Raúl Héctor Castro

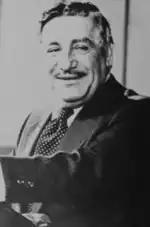
Castro as governor.

On January 6, 1975, Castro was sworn into office as the 14th Governor of Arizona, becoming the first Mexican American to hold the position since Arizona earned its statehood in 1912. Along with his election as governor, the Arizona State Senate also leaned Democratic, with 18 Democratic members to 12 Republican members. However, the Arizona State House remained in Republican control, with 33 Republicans to 27 Democrats. During his term as governor, Castro was heavily criticized by Republicans, who believed that Castro simply wanted to have the title of governor, rather than actually perform the duties involved with holding the office. Columnist John Kolbe of the "Phoenix Gazette" wrote about Castro, saying "Covering the amiable and peripatetic chief executive has become a newsman's jungle of half-completed sentences, imprecise factual data, and even contradictory assertions." While serving as governor, Castro campaigned in the 1976 presidential election for former Georgia Governor Jimmy Carter, despite this, Gerald Ford won Arizona. Castro also campaigned for Carter in New Mexico and Texas.